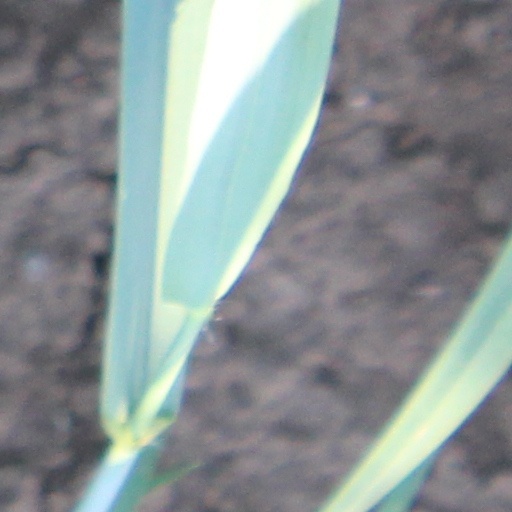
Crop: wheat